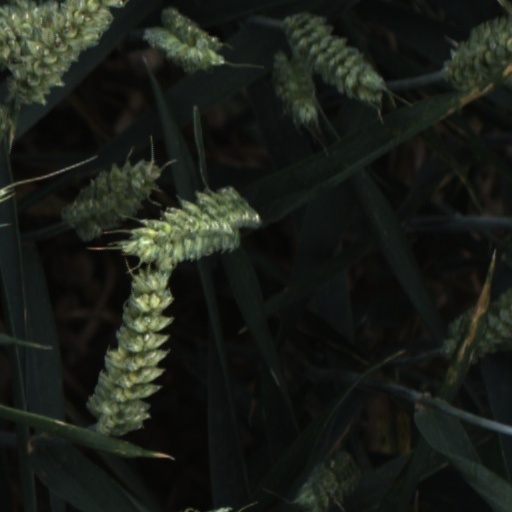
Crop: wheat